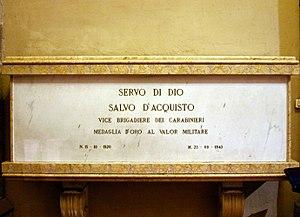
Salvo d'Acquisto est un membre des carabiniers italiens pendant la Seconde Guerre mondiale. Il reçut à titre posthume la médaille d'or de la valeur militaire après s'être désigné volontaire pour être fusillé par les Allemands afin d'épargner 21 personnes qui devaient l'être en représailles.